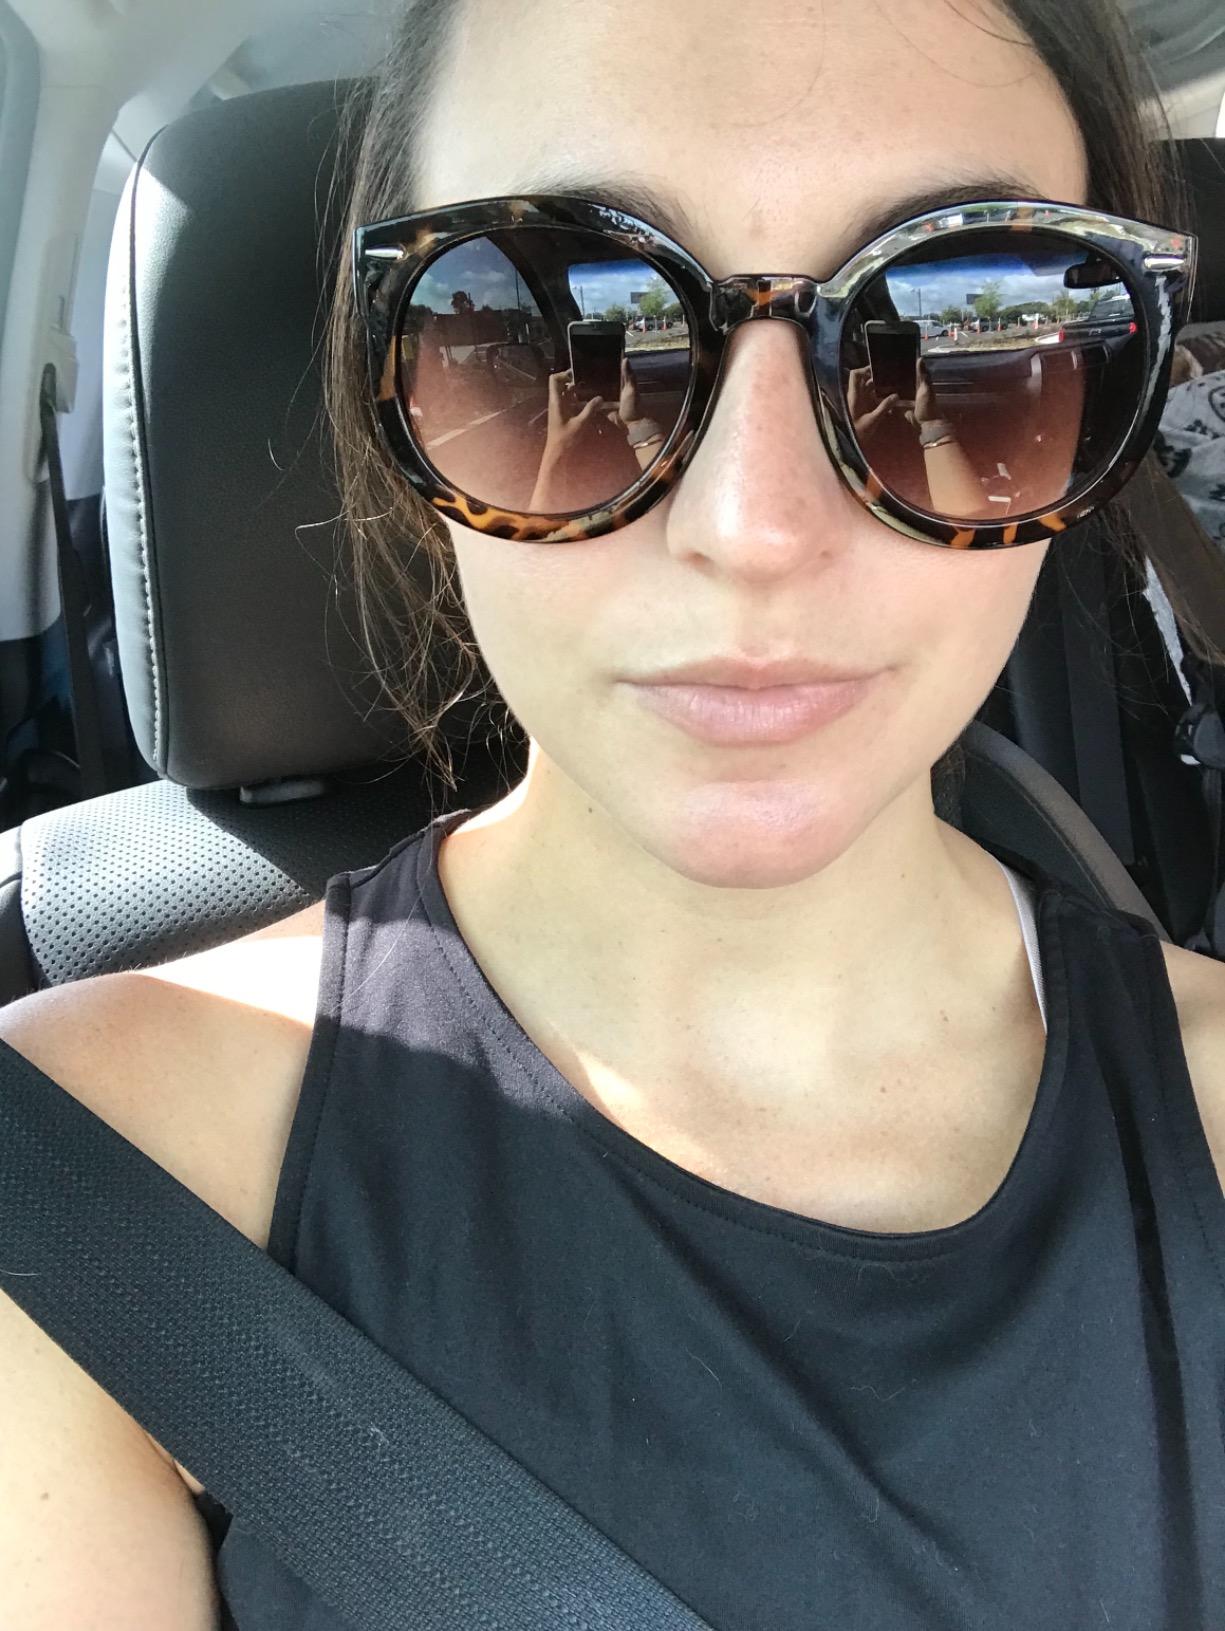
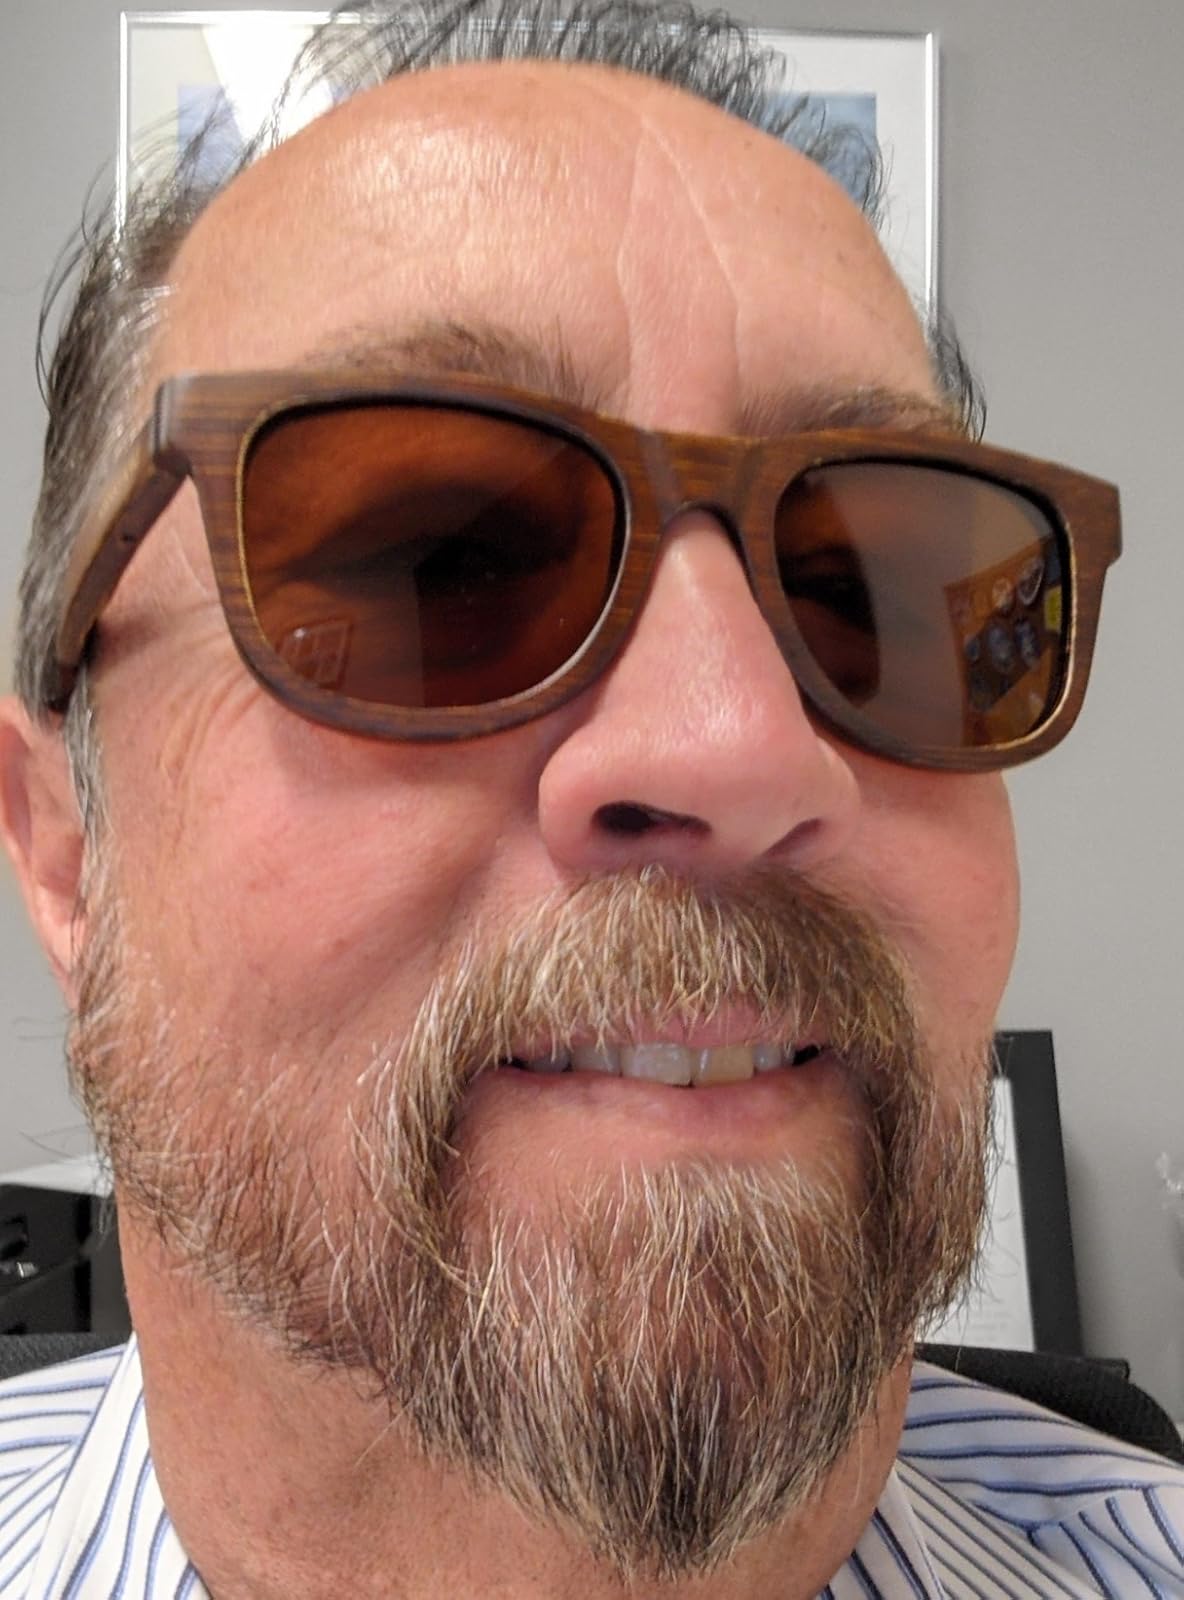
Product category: accessories_sunglasses
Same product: no